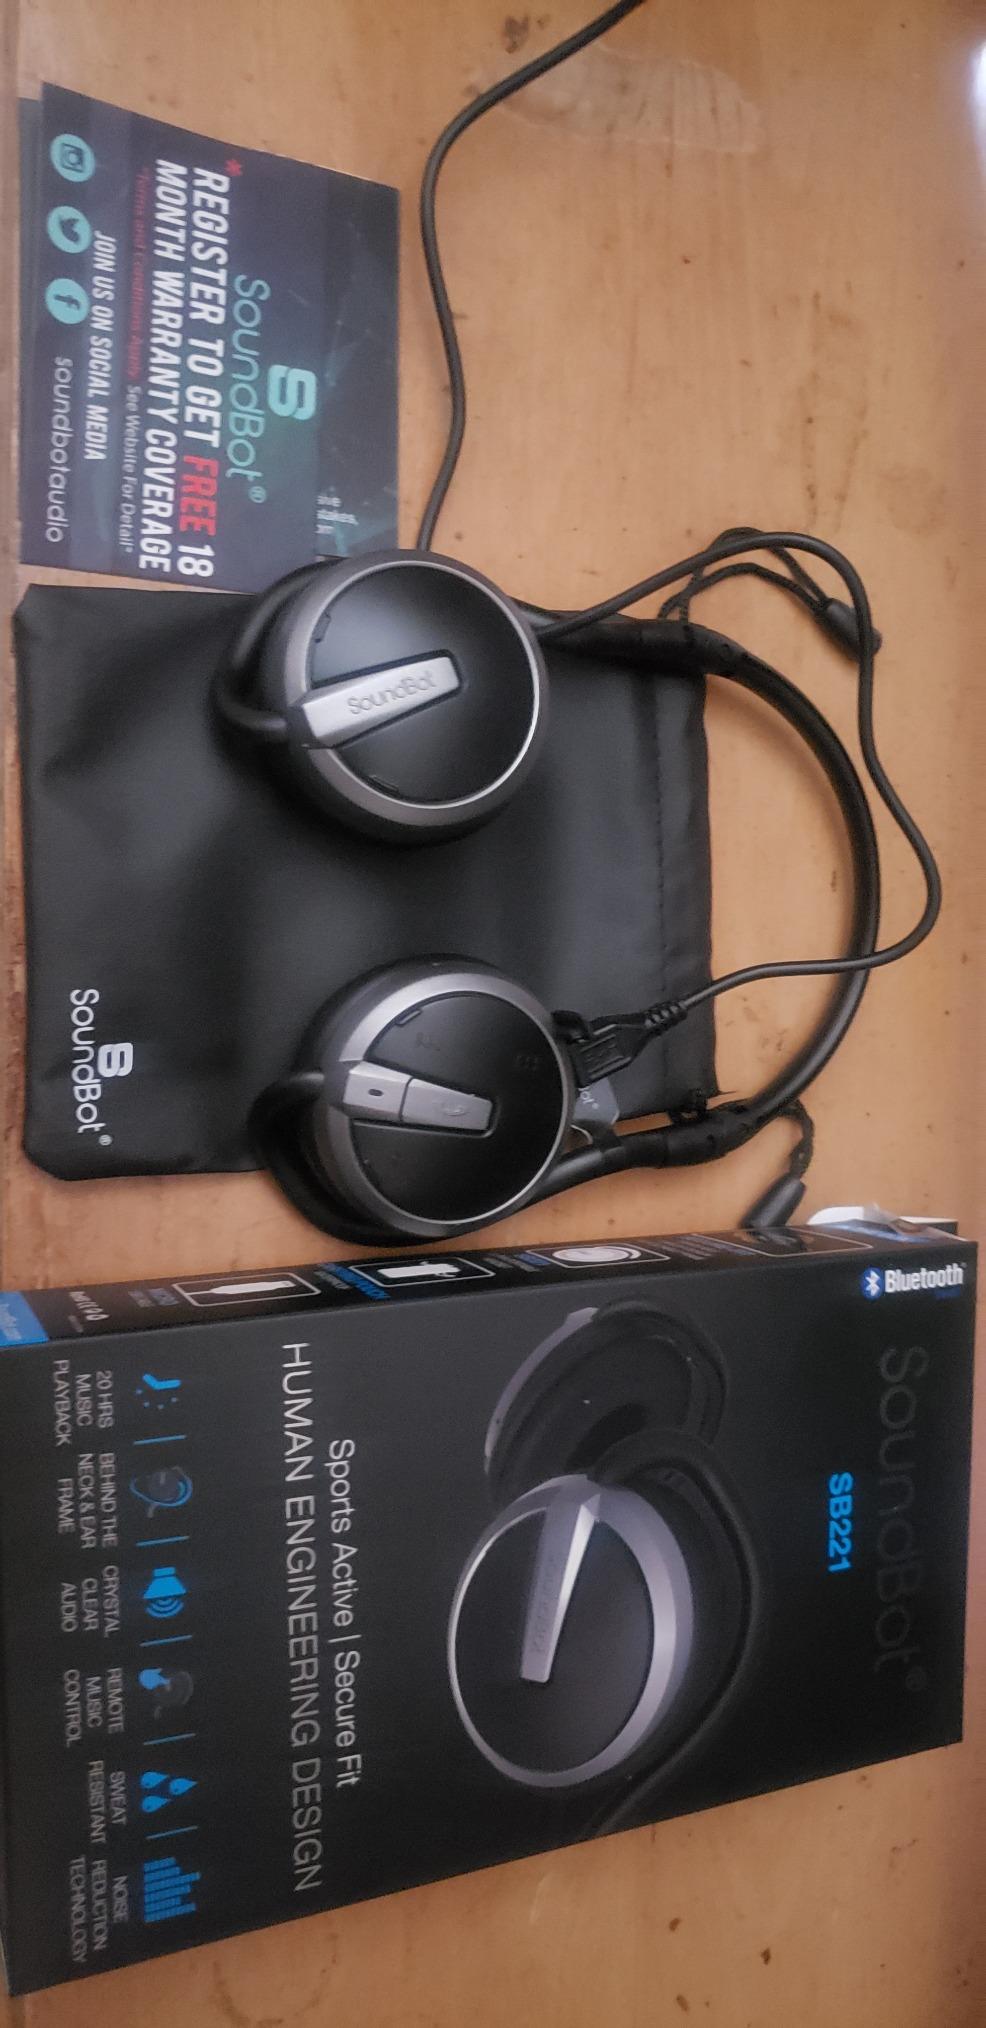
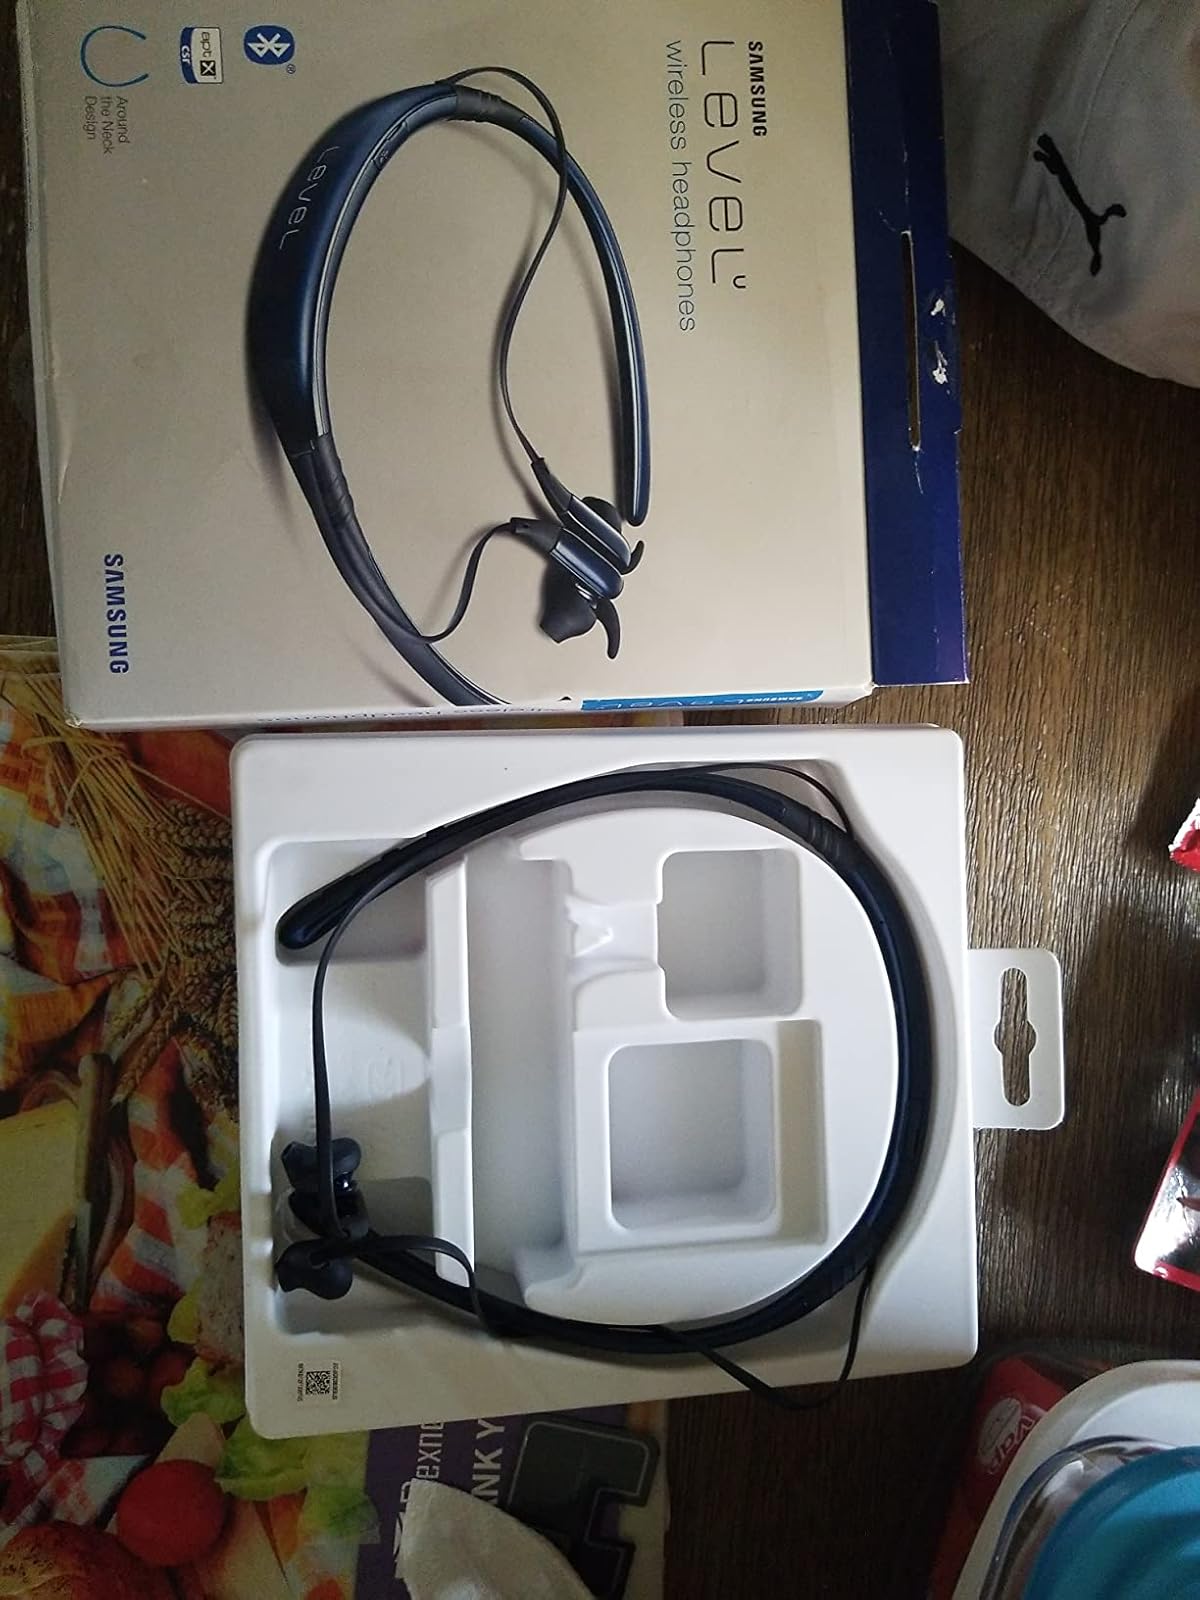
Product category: headphones
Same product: no